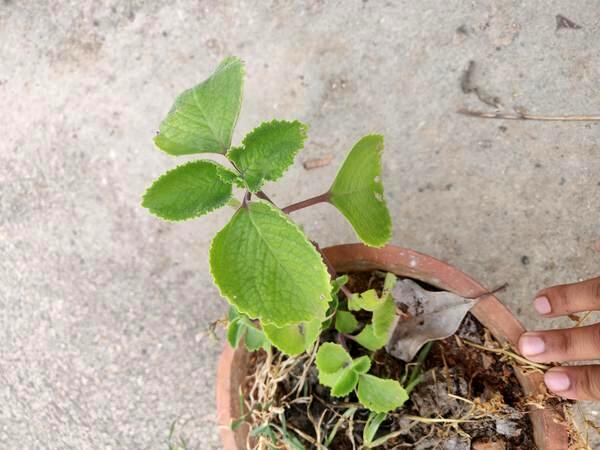
Plant: Doddapatre